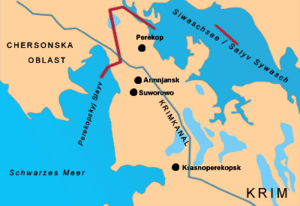
Perekop est un village de la municipalité d'Armiansk situé en République de Crimée. Il commande l’isthme de Perekop, qui relie la Crimée à l'Ukraine. C'était autrefois la ville la plus au nord de Crimée. Cette localité fortifiée était d'une grande importance militaire en tant que clé du Khanat de Crimée. En 2004, la population était de 894 habitants.